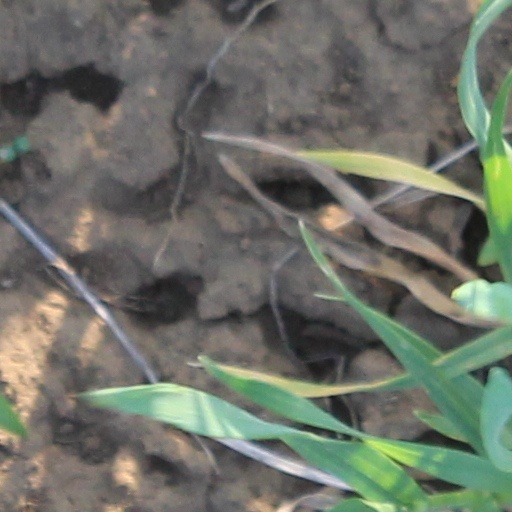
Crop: wheat